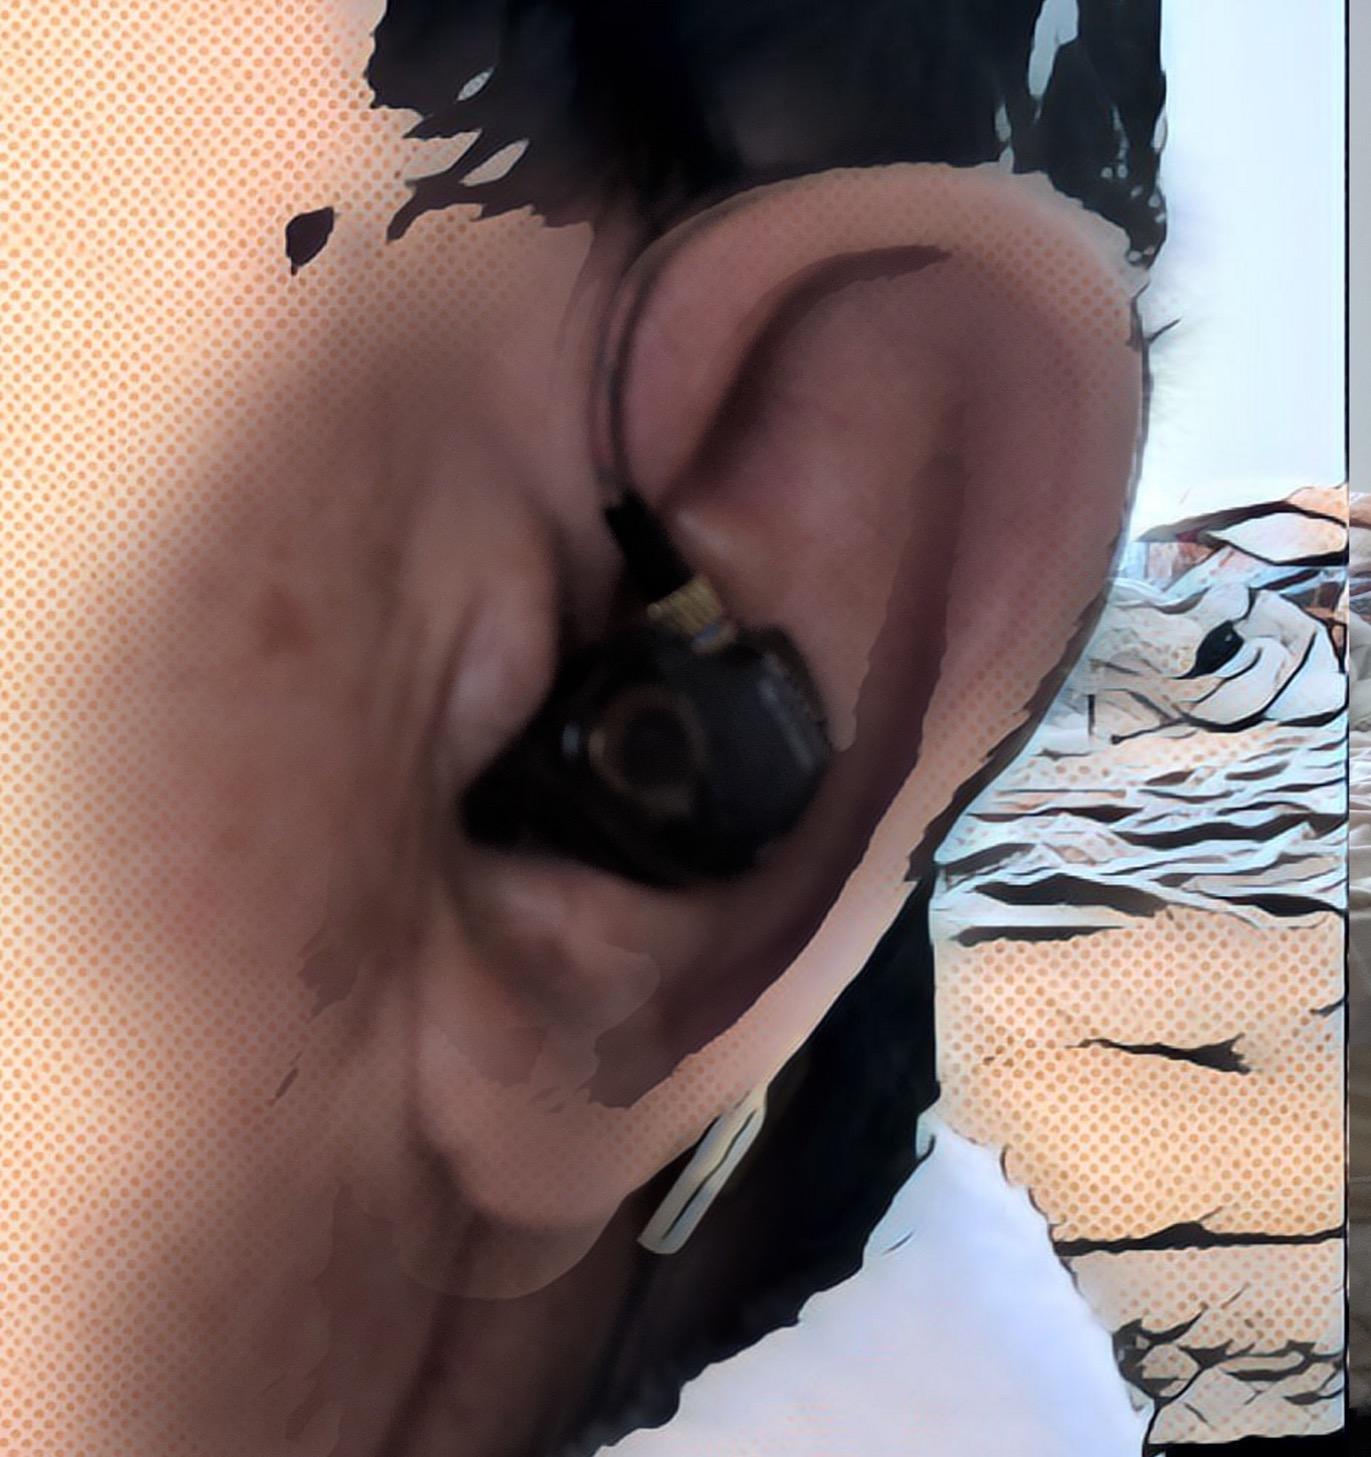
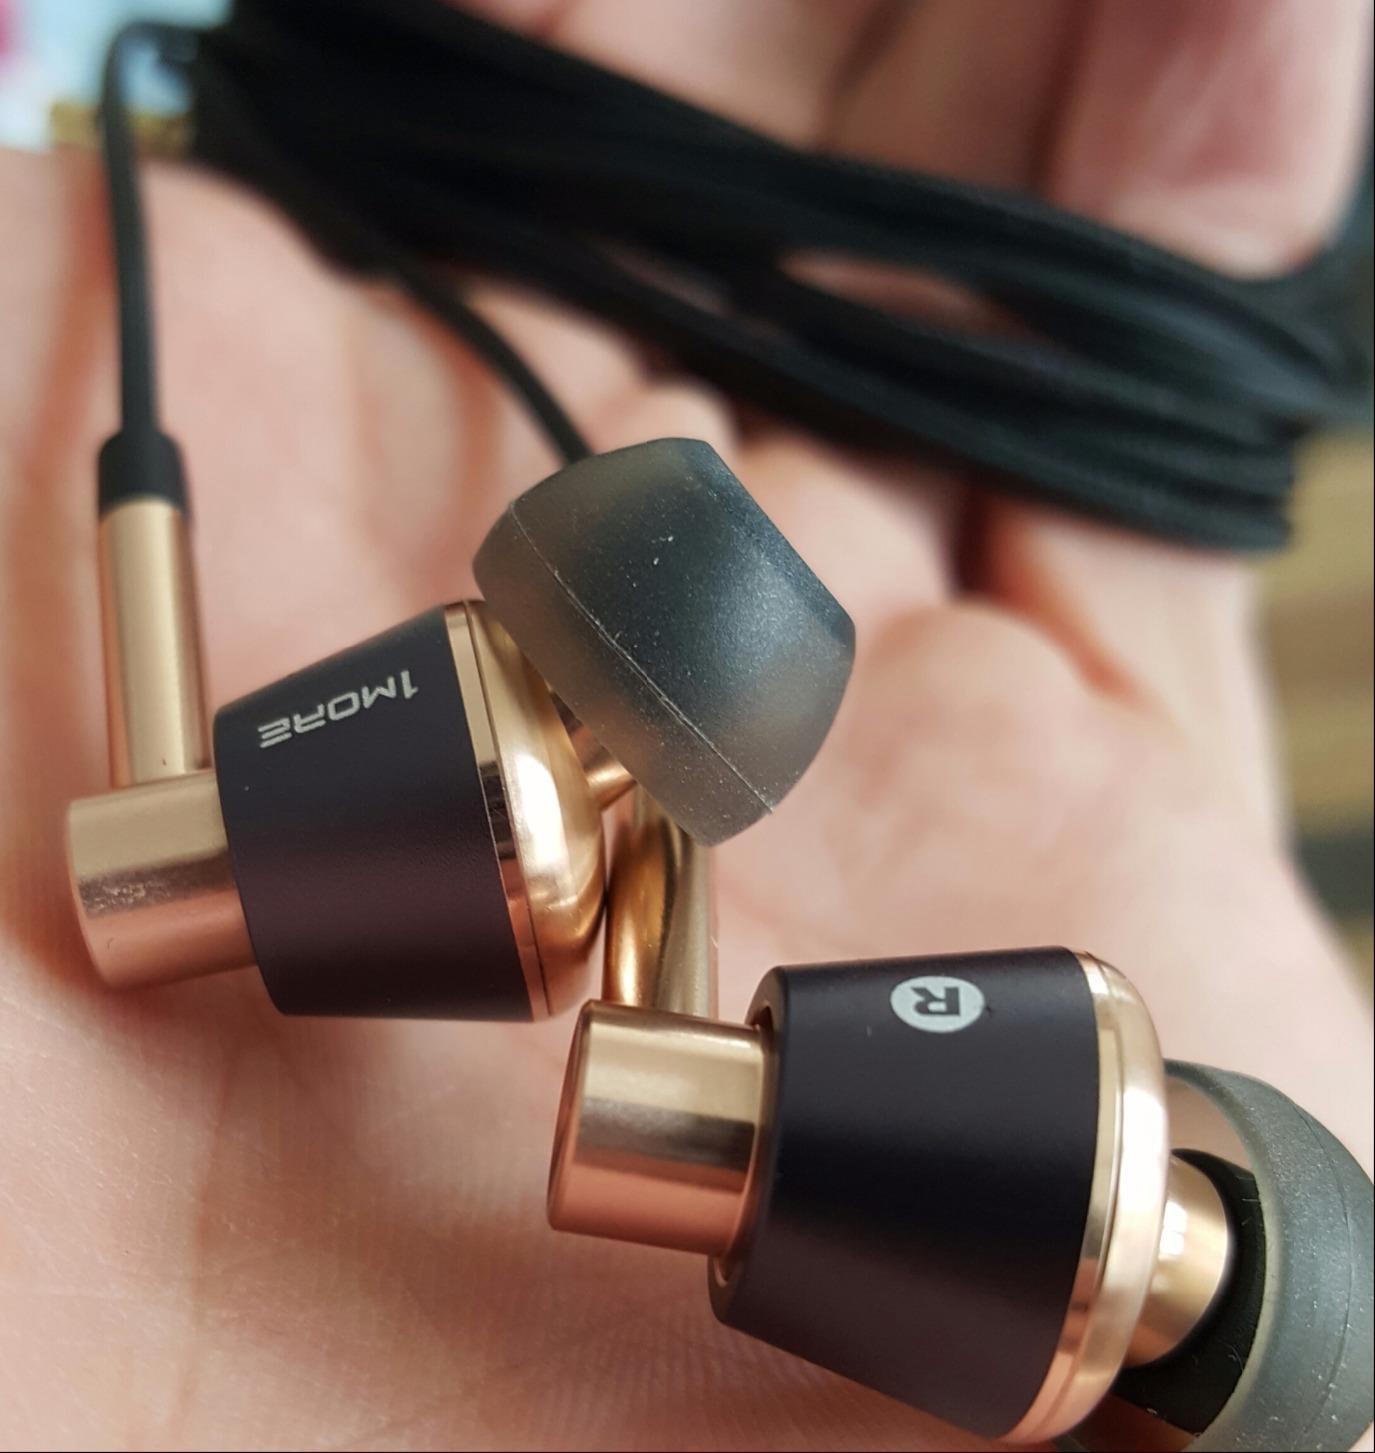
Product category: headphones
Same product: no